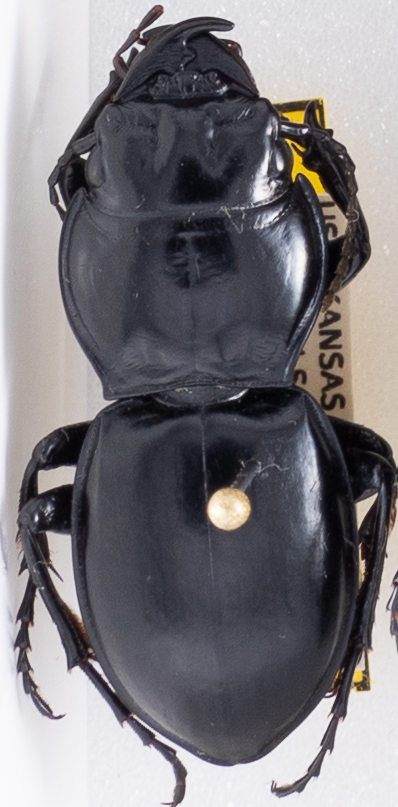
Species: Pasimachus californicus
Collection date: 2022-07-18
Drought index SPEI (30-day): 0.63
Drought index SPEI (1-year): -0.1
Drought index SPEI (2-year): -0.142